Thunder Road (roller coaster)

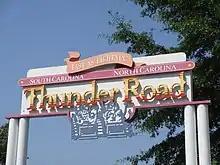
Thunder Road's entrance sign.

Carowinds unveiled plans for a $2 million expansion on January 22, 1975, at a press conference. The expansion would include a new roller coaster and renovation to increase ride capacity, provide a new dynamite live entertainment package and help with the food quality. Ride capacity was to be boosted by 25% through the $750,000 addition in new rides and the relocation of the existing attractions. There would also be a racing wooden roller coaster set to open in 1976.